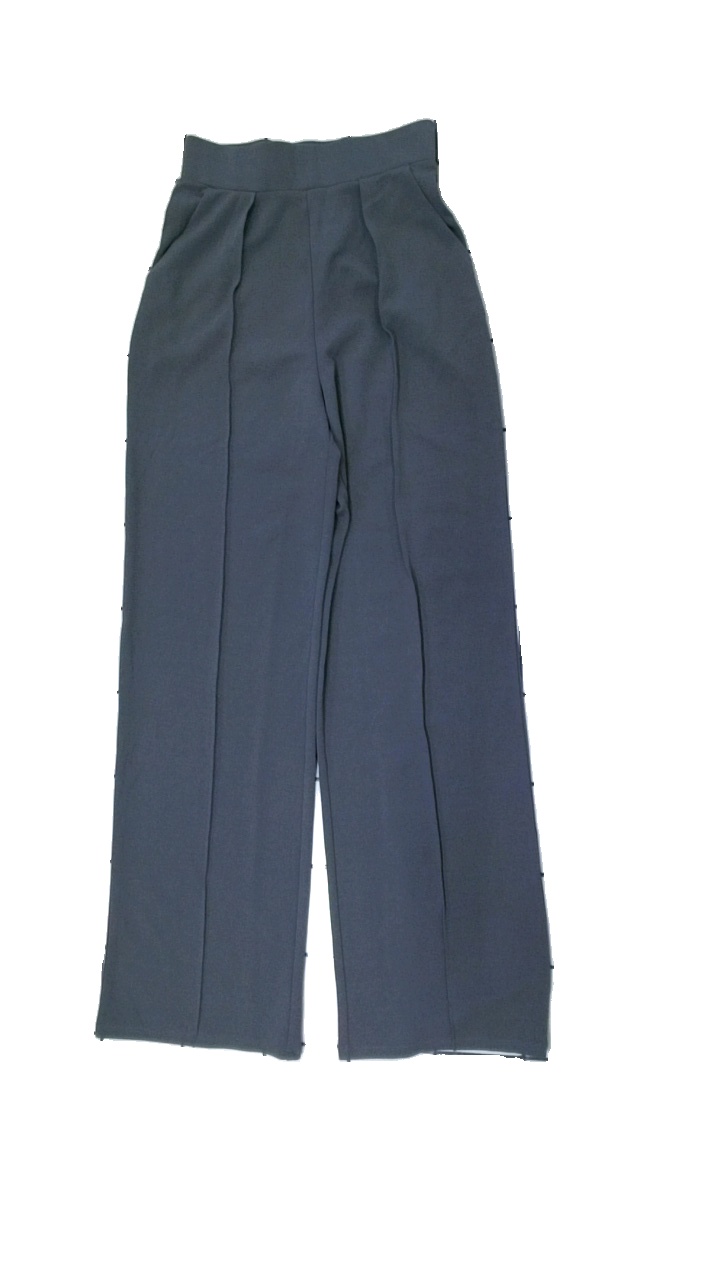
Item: Trousers (Ladies)
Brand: H&m
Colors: Grey
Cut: Regular
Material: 100% polyester
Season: All
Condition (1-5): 3
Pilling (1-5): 4
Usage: Reuse
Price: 50-100